Younoussa Bamana

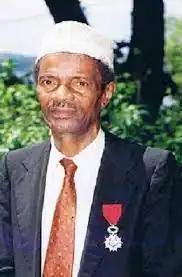
Younoussa Bamana

Younoussa Bamana (born April 1, 1935, in Kani Keli, Mayotte, and died June 22, 2007) was a politician from Mayotte who served in the French National Assembly from 1977 to 1981 .